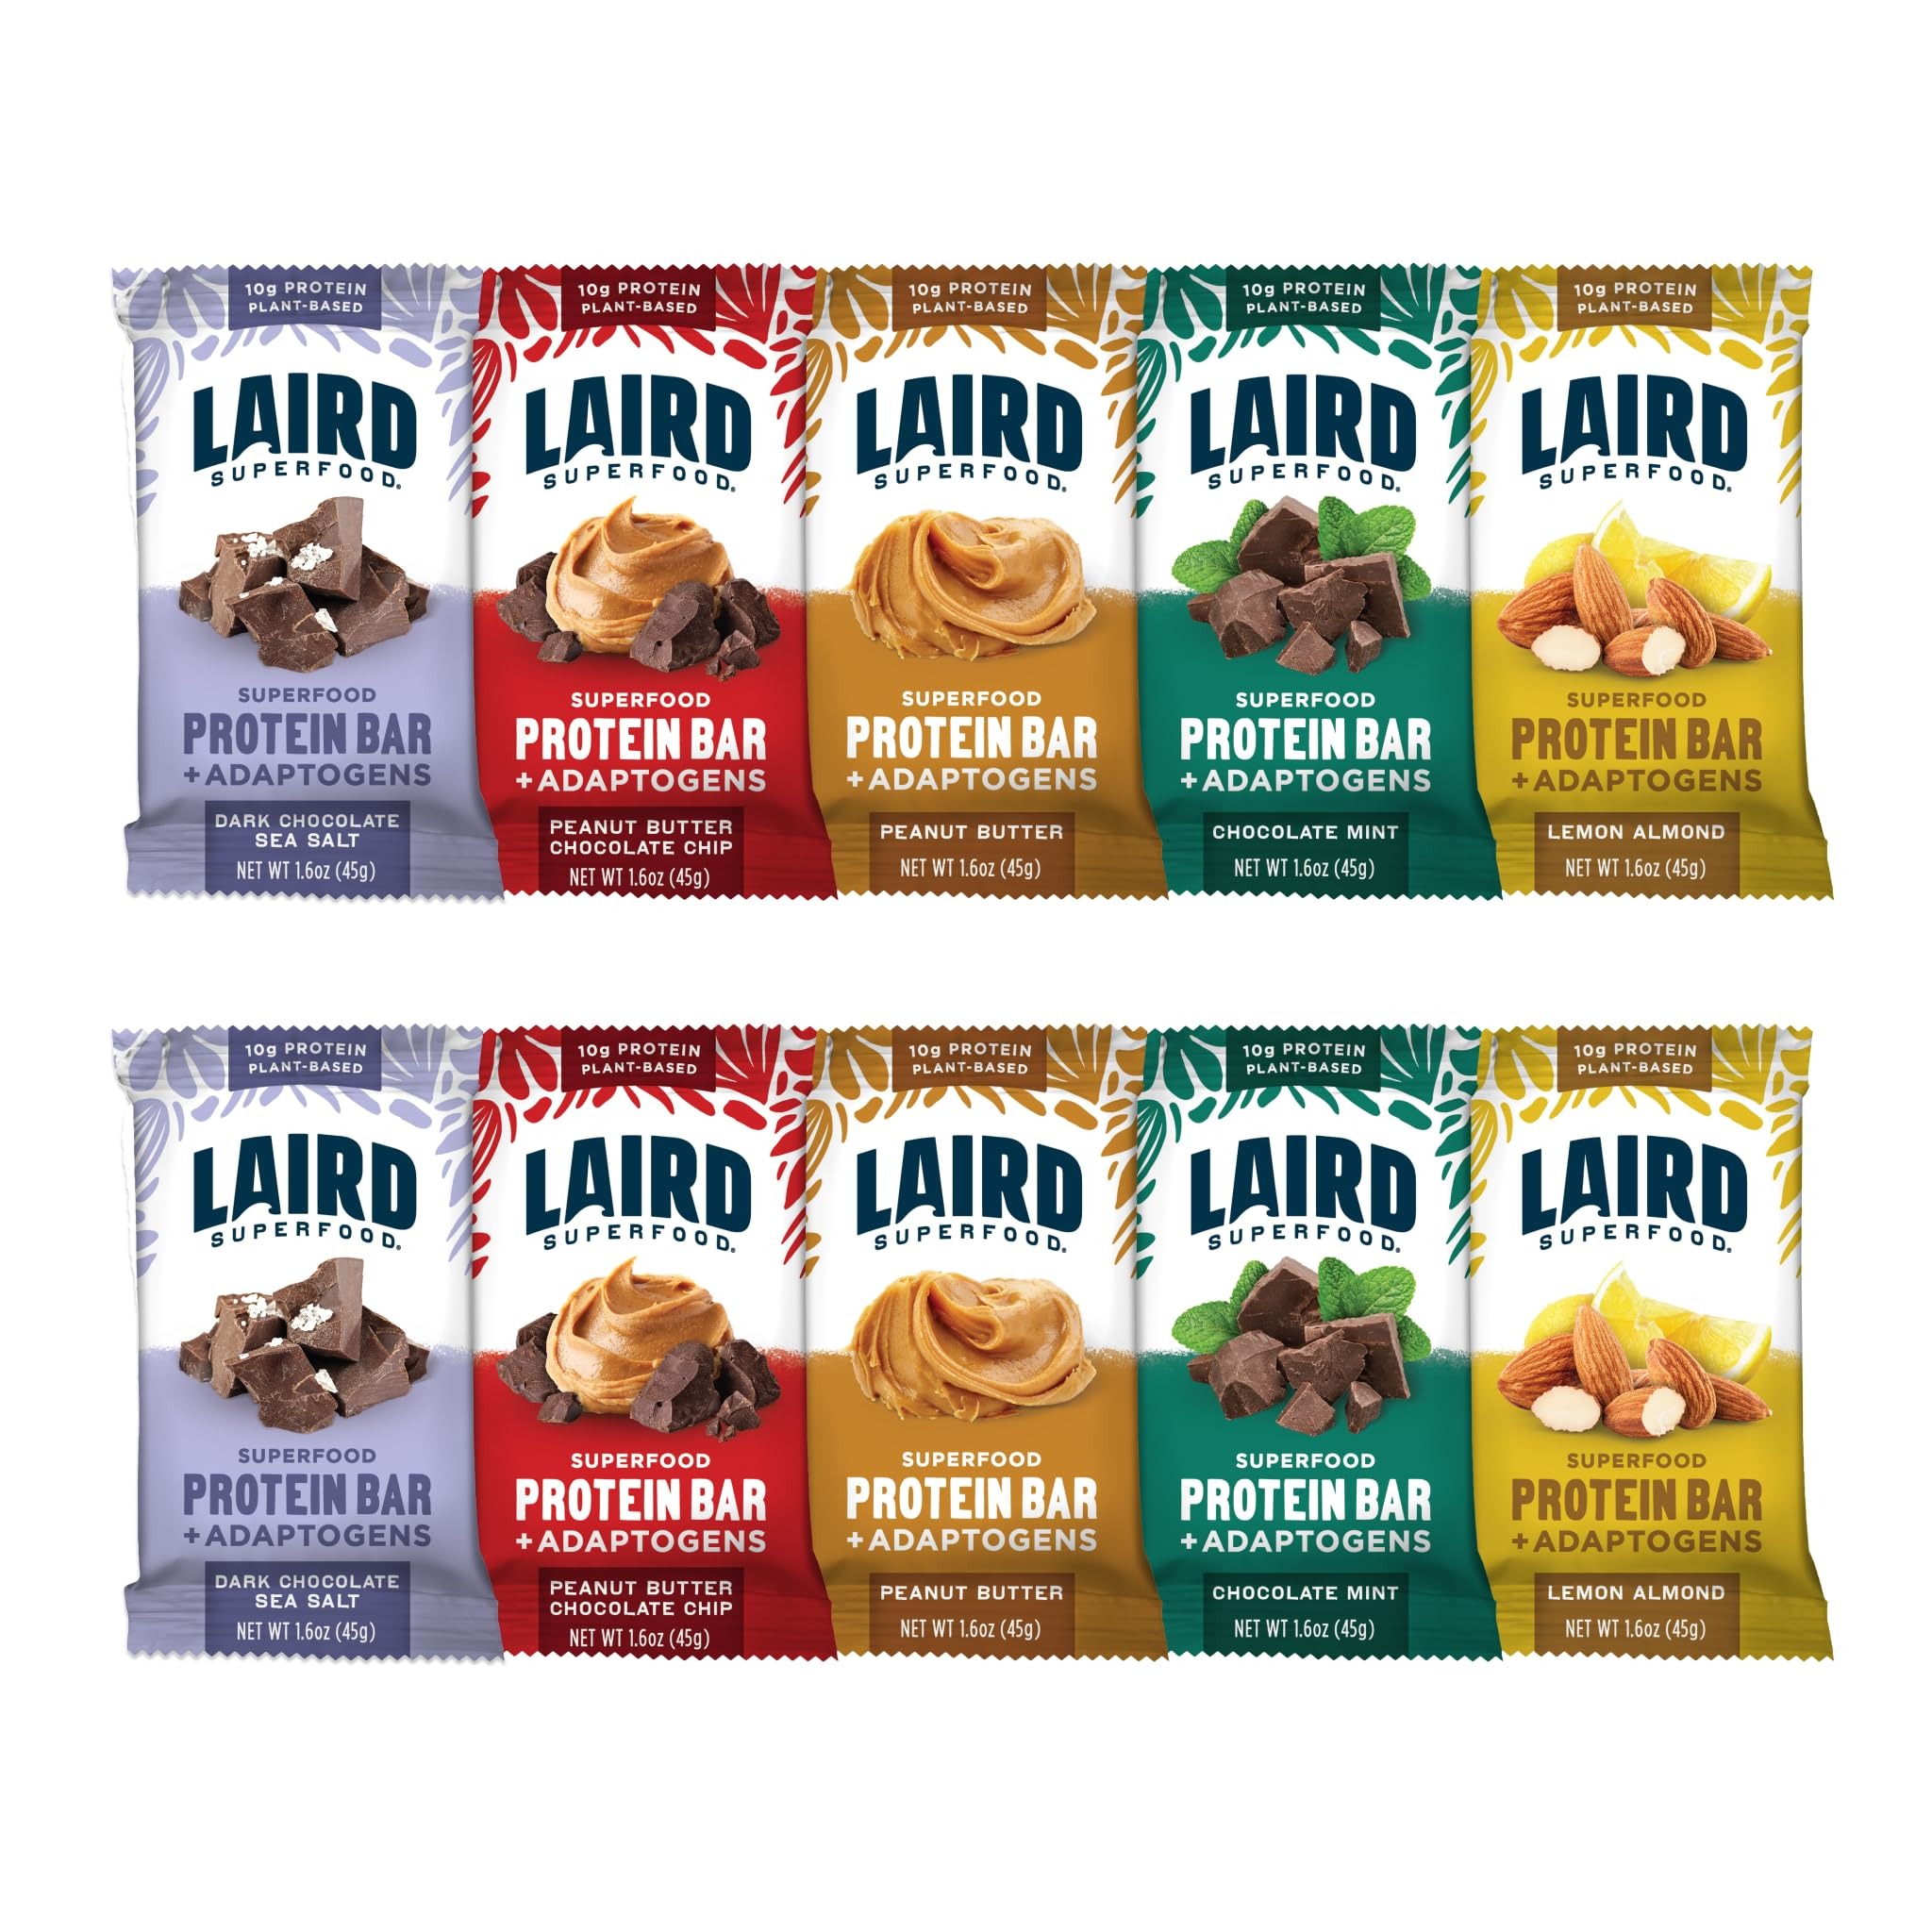
Item Name: Laird Superfood Functional Protein Bars – Protein Bar but Better with Real Ingredients, Functional Mushrooms 10g Plant-Based Protein, 6g Fiber - Non-GMO - 5 Flavor Variety Pack, 10 Count (Pack of 1)
Bullet Point 1: PROTEIN BAR BUT BETTER: The Laird Superfood Functional Protein Bar is the first of its kind - an elevated protein bar with minimal ingredients, a delicious taste, and a suite of benefits beyond 10g of plant-based protein and 6g of fiber per serving.
Bullet Point 2: POWERED WITH ADAPTOGENS: Enjoy benefits that go beyond just protein. Powered by adaptogens from Chaga and Lion’s Mane extracts, these protein bars are boosted with functional mushrooms and contain 9 naturally occurring essential amino acids. Support overall wellness and stay fueled throughout the day.
Bullet Point 3: REAL INGREDIENTS FOR A BETTER YOU: We let our ingredients do the talking, and have developed a clean, minimally processed & plant-based alternative to traditional protein bars that are loaded with processed ingredients, refined cane sugar and artificial colors.
Bullet Point 4: ENTIRELY VEGAN, GLUTEN FREE, NON-GMO: Laird Superfood Protein Bars are an excellent snack before or after your workout that caters to your dietary needs as pocket-sized fuel on the go. Each bar flavor is Gluten Free, Non-GMO, Vegan and Paleo-Friendly.
Bullet Point 5: PERFORM WITH LAIRD SUPERFOOD: Laird Superfood is based on the idea that nourishing, plant-based foods can help fuel you from sunrise to sunset. We believe that the foods you eat should be good for the earth and good for you too.
Product Description: A protein snack bar with adaptogens that satiates hunger and satisfies taste buds! Made with real food ingredients, free of artificial flavors, and a good source of protein (10g) to keep you fueled whenever and wherever you need it!
Value: 16.0
Unit: Ounce

Price: 45